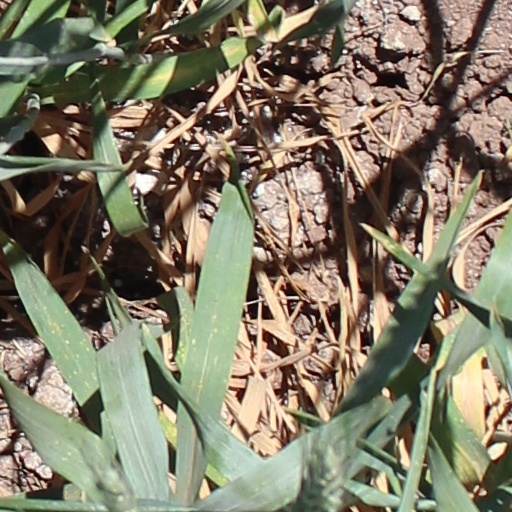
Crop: wheat